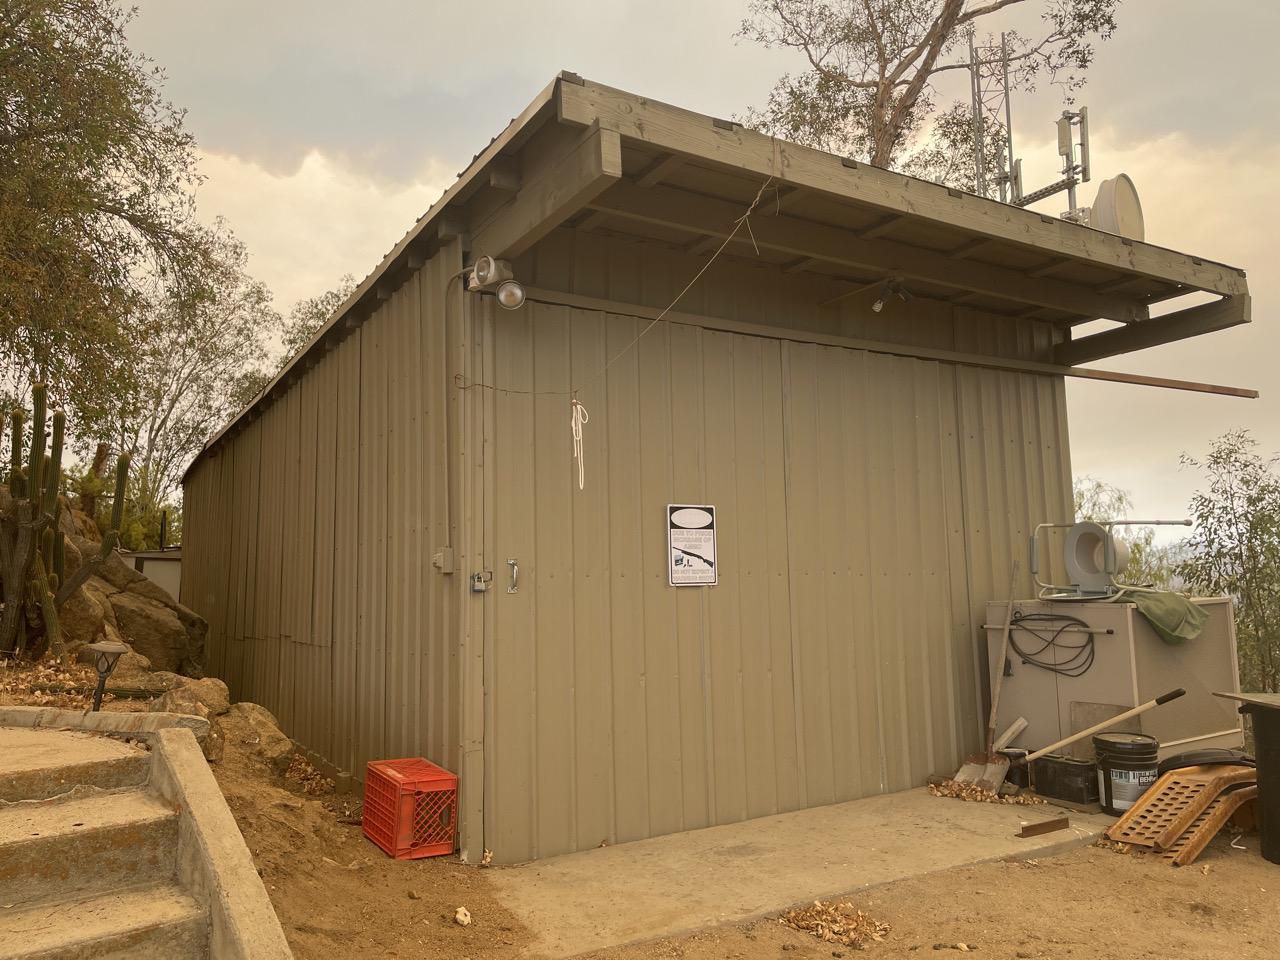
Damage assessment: no_damage